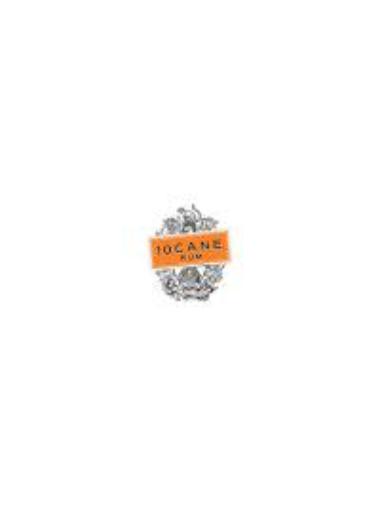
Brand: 10 Cane
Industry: Food